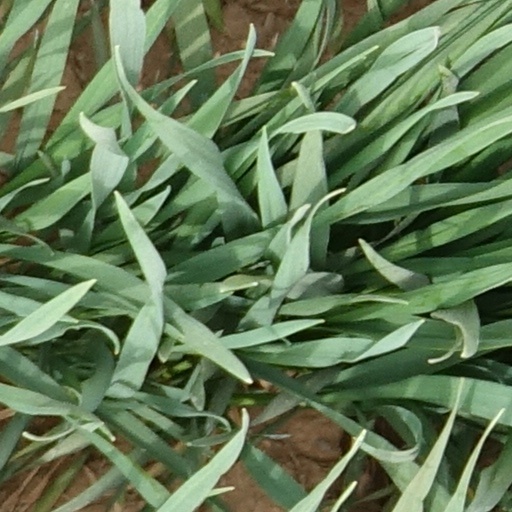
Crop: wheat